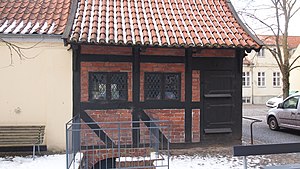
Kirkestræde 20 (Køge) / Historie
Bagsiden af Kirkestræde 20
Bagsiden af Kirkestræde 20
Kirkestræde 20 eller det gamle hus er et bindingsværkshus i Kirkestræde i Køge. Det er dateret til 1527 og bliver ofte kaldt Danmarks ældste bindingsværkshus.